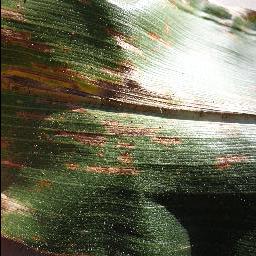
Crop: corn
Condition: (maize)_cercospora_spot_gray_spot